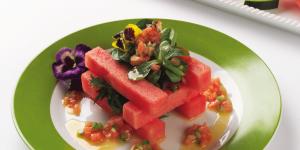
ensalada con sandia para adelgazar